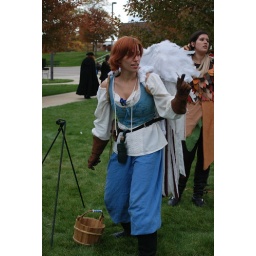
Grand Valley Ren Fest - Cat with her pot to cook the duck in